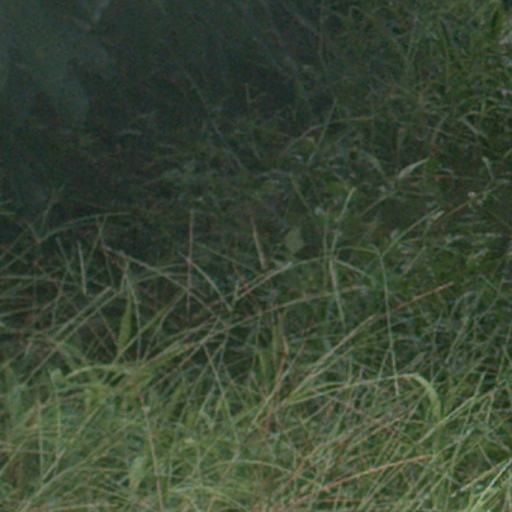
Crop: cassava